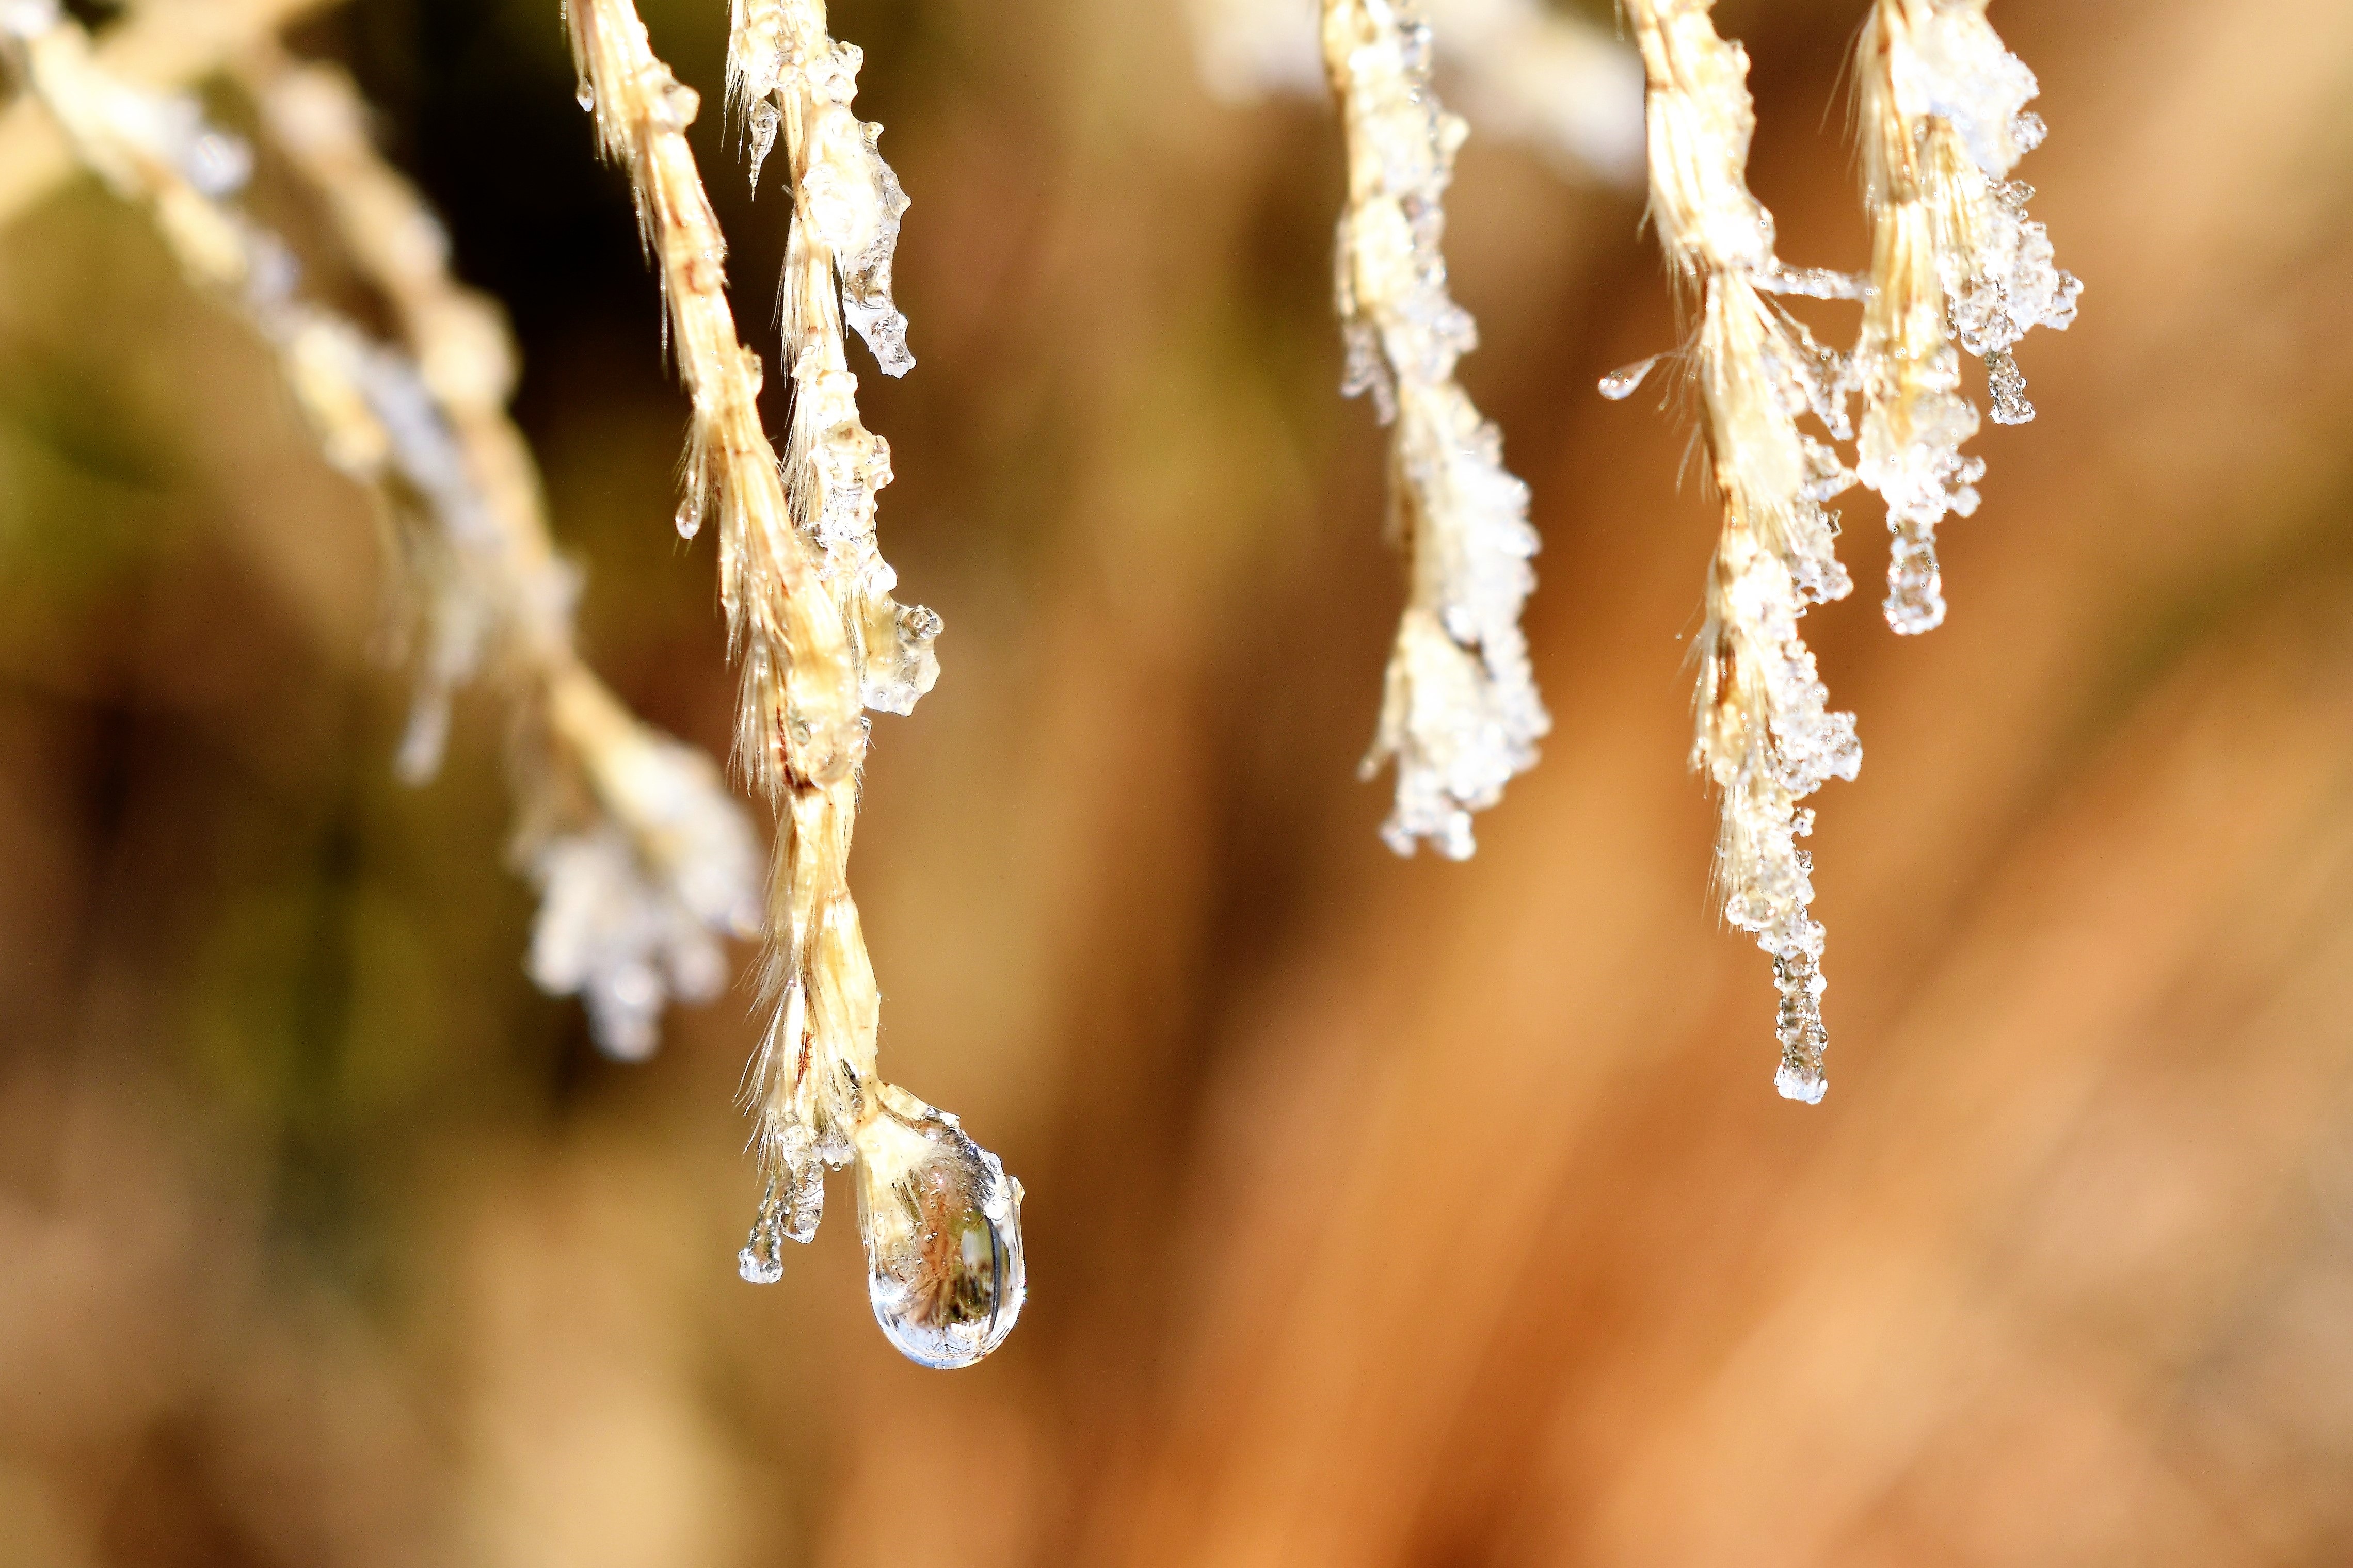
tree, water, nature, grass, branch, winter, dew, plant, photography, sunlight, leaf, flower, frost, ice, spring, autumn, close, flora, season, drip, twig, close up, dewdrop, icicle, drop of water, moisture, freezing, morgentau, macro photography, defrost, grass family, plant stem